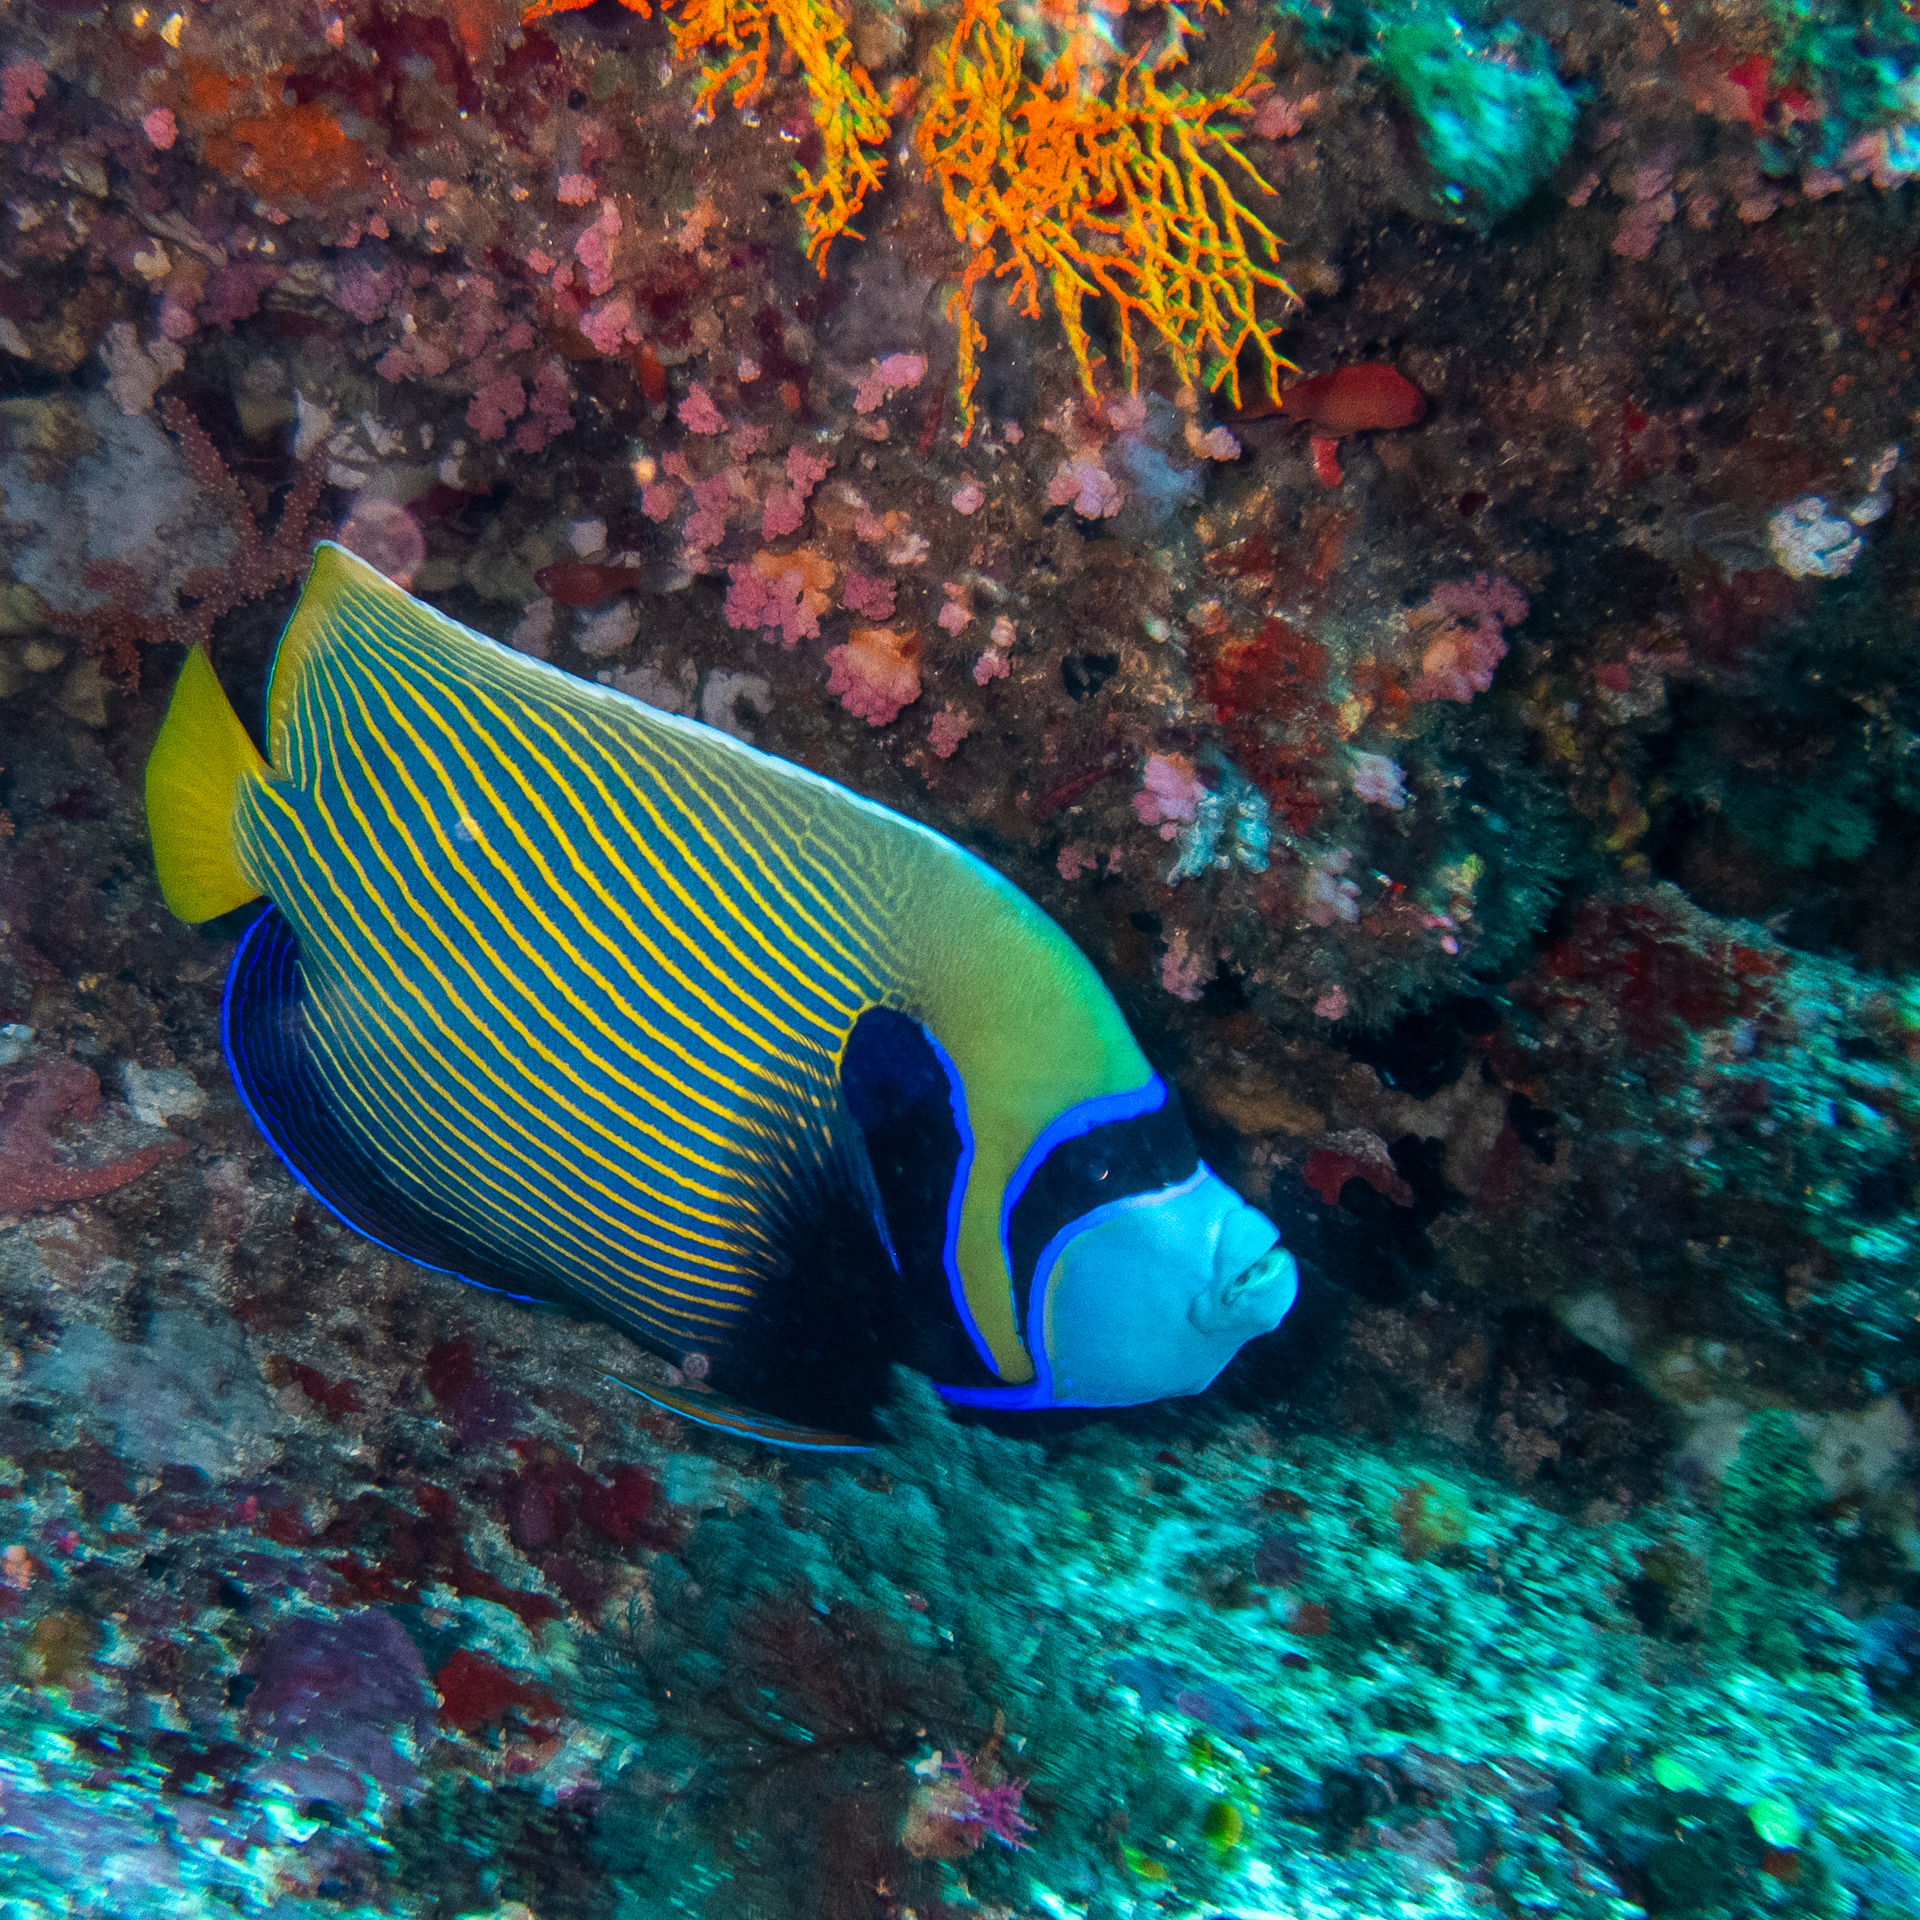
Pomacanthus imperator (Emperor Angelfish)